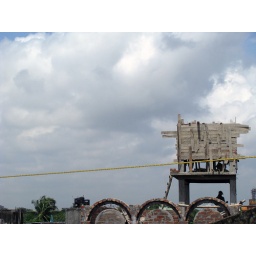
a house in the sky